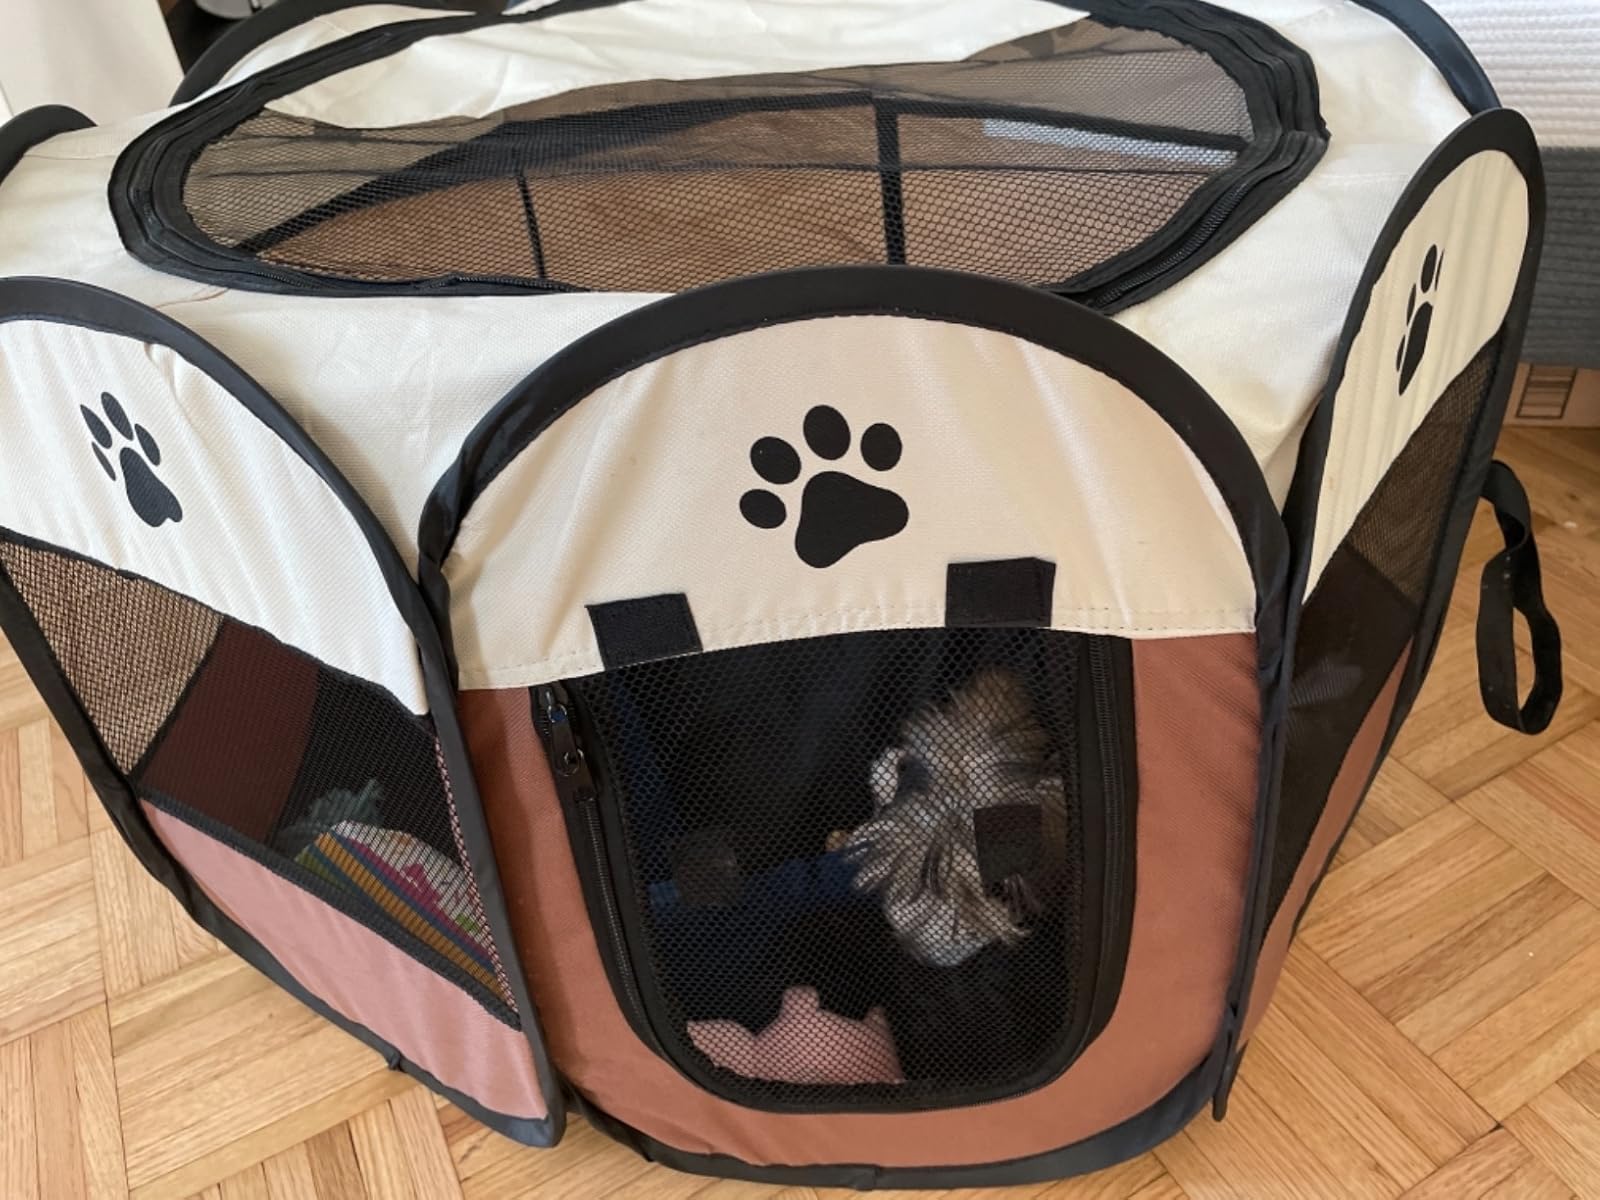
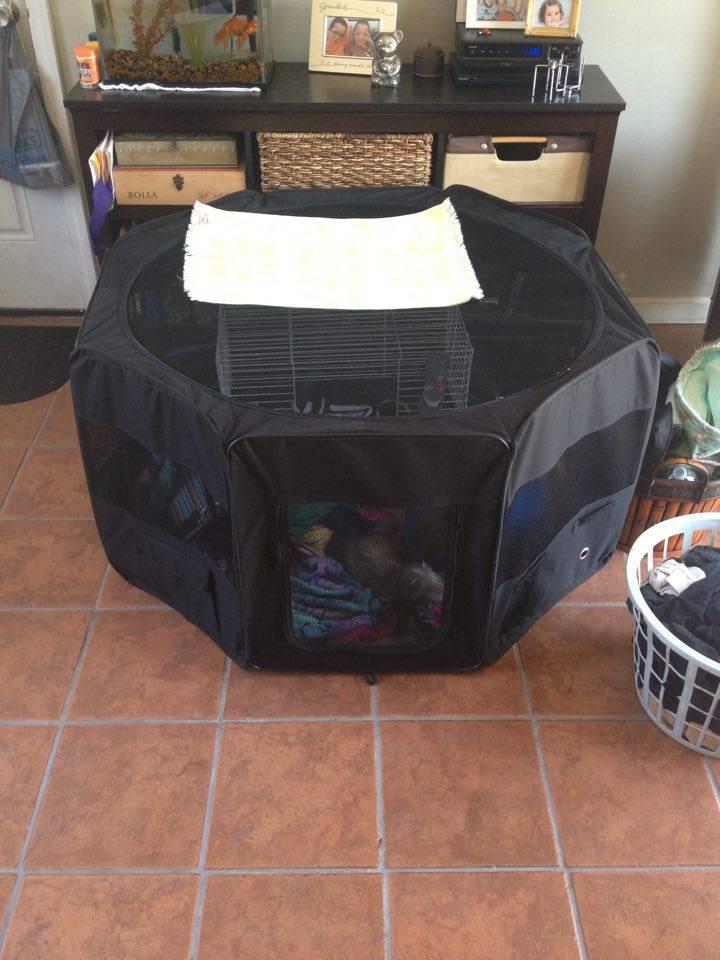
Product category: items_kennel
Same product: no